John Henry Anderson

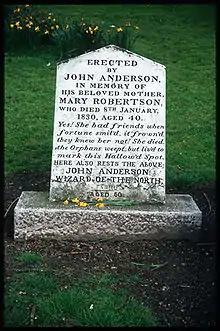
Aberdeen, Scotland: The Grave of John Henry Anderson a.k.a. The Wizard Of The North

In 1842, Anderson married Hannah Longherst from Aberdeen, an assistant with his show. The following year their son John Henry Jr. was born. In 1845, Anderson's mistress Miss Prentice gave birth to Philip Prentice Anderson, but died in childbirth. Anderson, however, supported her child for his entire life. Anderson would also have two daughters – Helen and Alice – who assisted in their father's show and later became successful magicians, and a second illegitimate son with a member of his touring troupe.